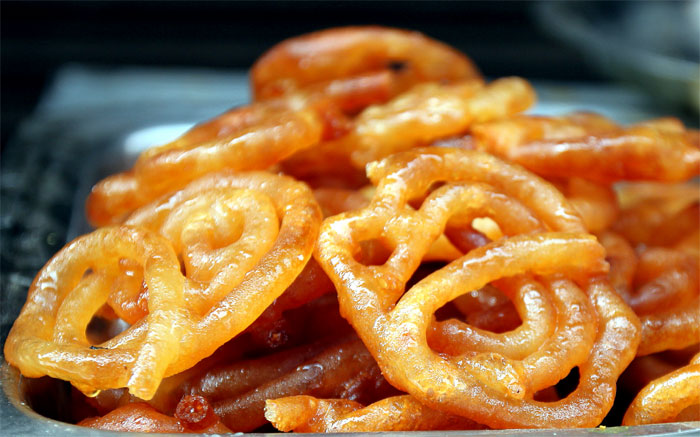
Dish: jalebi